Konbaung dynasty

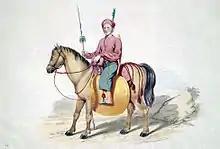
An 1855 watercolour of a "Kathe" horseman from Manipur

The most significant court functions of a king's reign were the "abhiseka" or consecratory rituals, held at various times throughout a king's reign, to reinforce his place as the patron of religion (Sasana) and righteousness. "Abhiseka" rituals all involved the pouring of water from a conch on the candidate's (usually the king's) head, instructing him what to do or not to do for the love of his people and warning him that if he failed to oblige, he might suffer certain miseries. Ablution rituals were the responsibility of a group of 8 elite Brahmins uniquely qualified to perform the ritual. They were to remain chaste before the ceremony. Another group of Brahmins was responsible for the consecration of the Crown Prince.